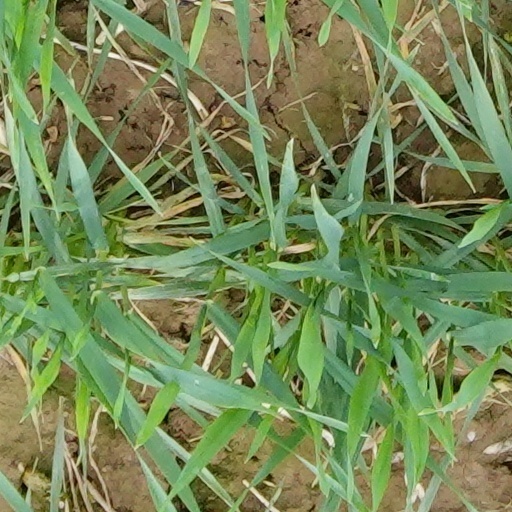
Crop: wheat